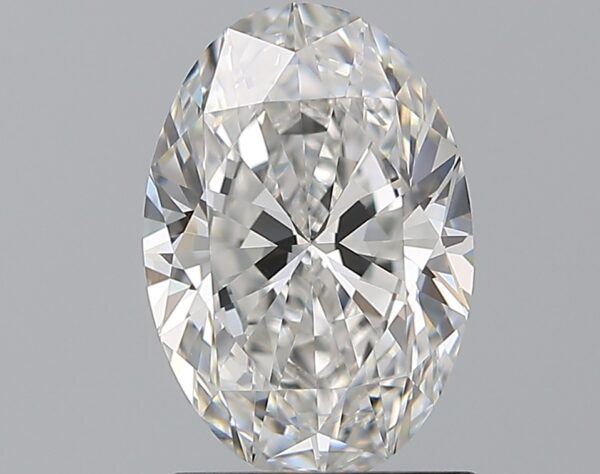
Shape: oval
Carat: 1.5
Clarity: VS1
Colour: E
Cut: EX
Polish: EX
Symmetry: EX
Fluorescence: N
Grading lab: GIA
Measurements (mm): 9.19 x 6.31 x 3.91